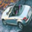
Label: automobile